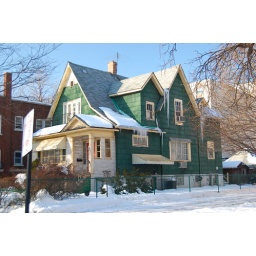
This green gabled house at 4032 W. Belle Plaine was built in 1865.